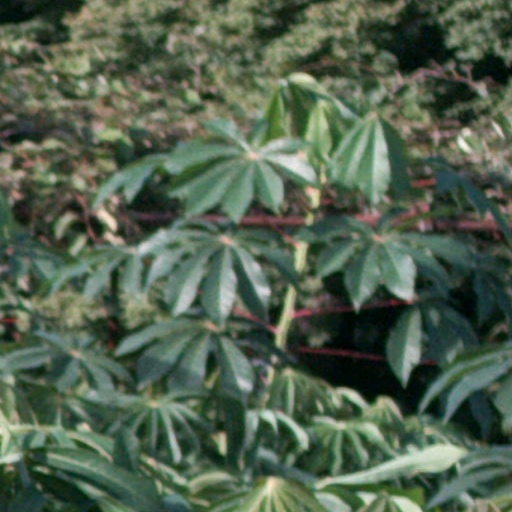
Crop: cassava